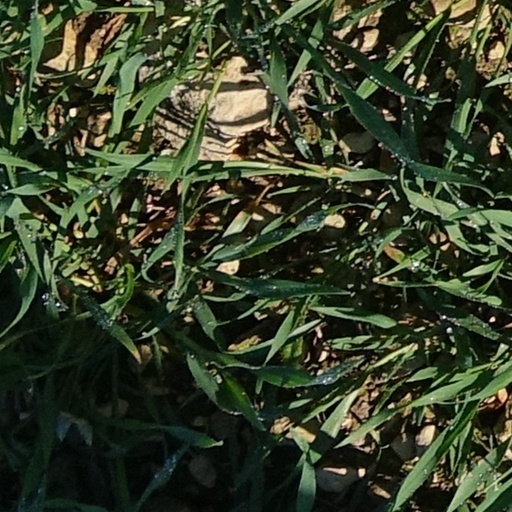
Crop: wheat